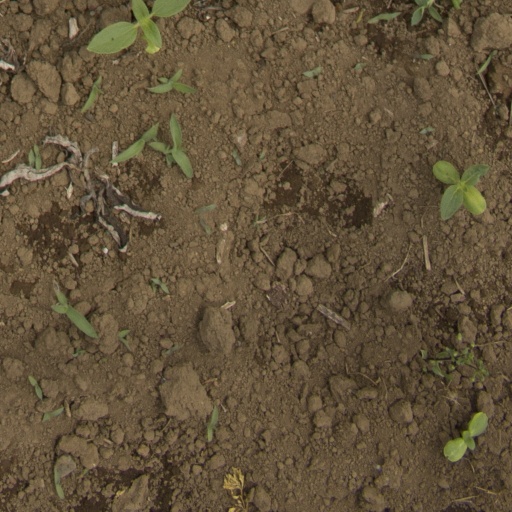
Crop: Jerusalem artichoke